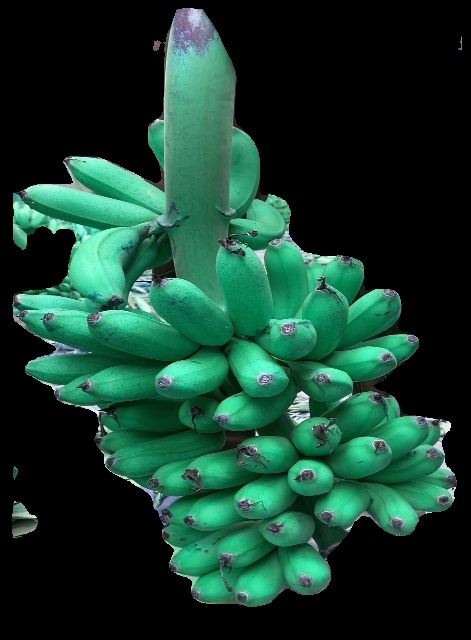
Variety: rasbale
Grade: grade1